Phạm Quang Khiêm

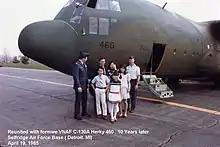
Khiêm and his Family Reunited With Saigon Lady after 10 years.

At the time, Singapore's Prime Minister, Lee Kuan Yew, was abroad, and the Singapore Air Defense Command (SADC) had recently been reorganized into the Republic of Singapore Air Force (RSAF) on April 1, 1975, just two days before Khiêm's arrival. The absence of the prime minister and the air force's restructuring left local officials uncertain about how to proceed.